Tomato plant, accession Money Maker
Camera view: tilt-top (135 deg); turntable rotation: 90 degrees
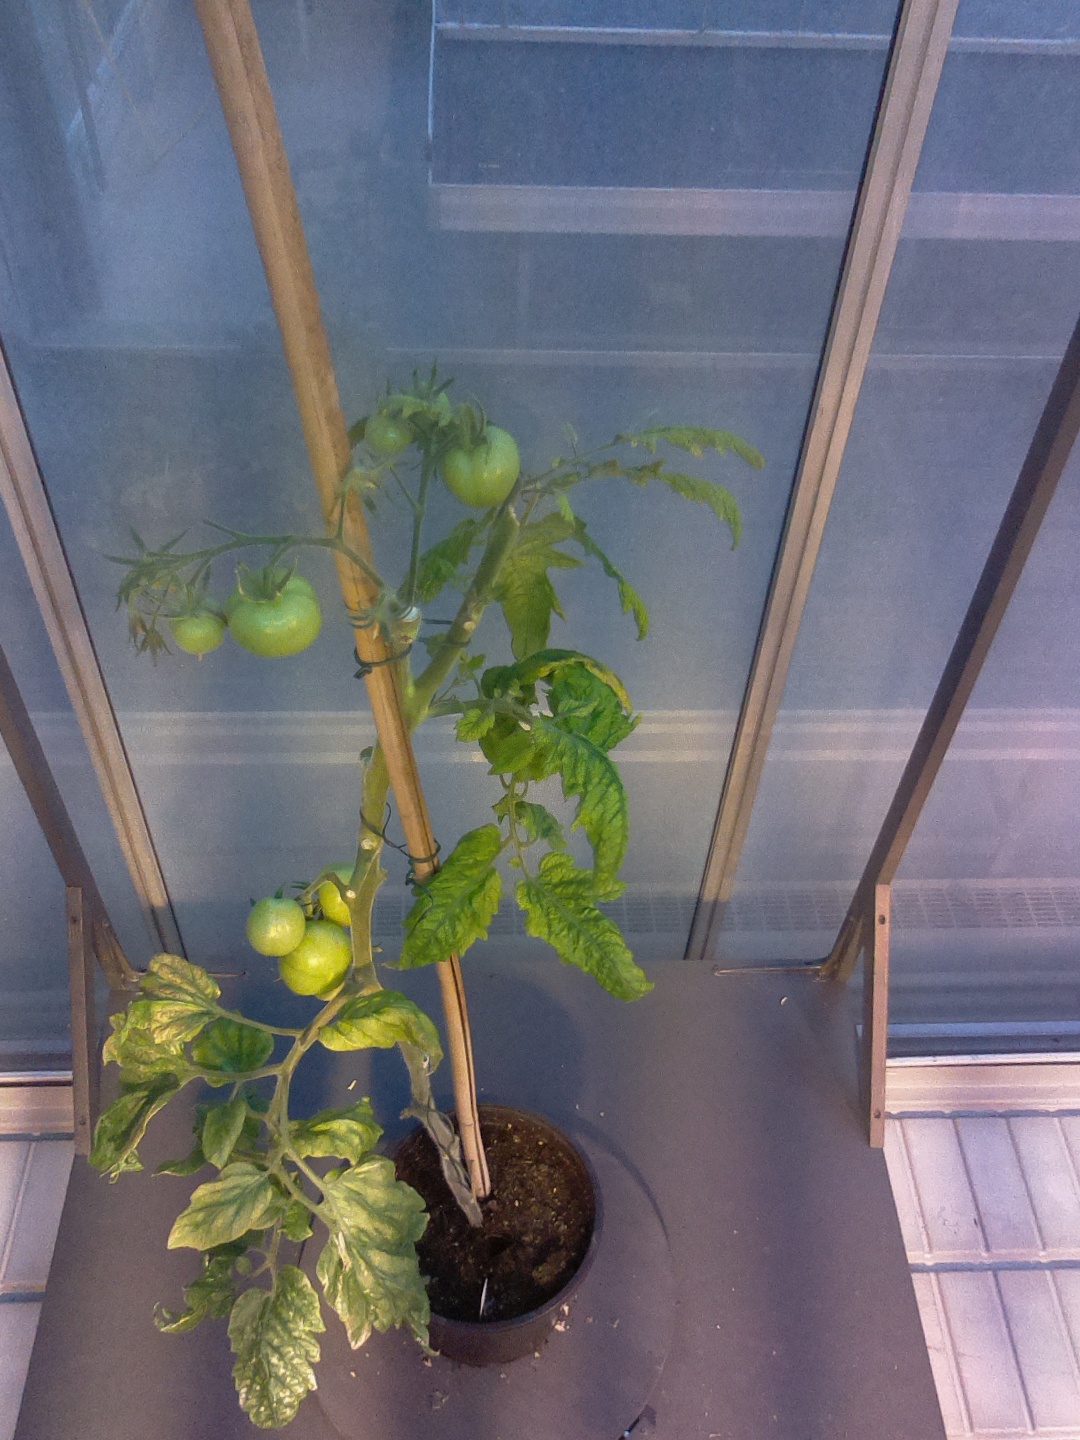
BBCH growth stage 79: 90% -100% of final fruit size